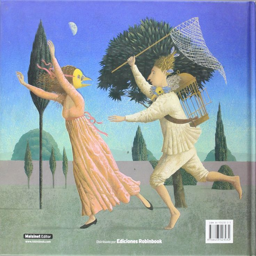
person , back cover illustration for the book